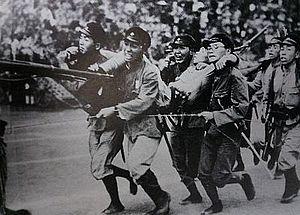
L'épreuve de simulation de champs de bataille aux 12e jeux du sanctuaire Meiji de 1941.
Les jeux du sanctuaire Meiji, aussi appelés jeux du Meiji-jingū, sont une manifestation sportive se déroulant dans toute la région de Kantō, au Japon, de 1924 à 1942. Ils débutent rituellement au stade du Meiji-jingū Gaien, situé dans les jardins extérieurs du sanctuaire Meiji à Tokyo, et ont pour objectif d'honorer la mémoire de l'empereur Meiji et la formation du corps et l'esprit des citoyens. Les participants sont principalement des lycéens qui représentent leurs écoles. Ces jeux peuvent être considérés comme l'équivalent d'avant-guerre de l'actuel festival national des sports du Japon.